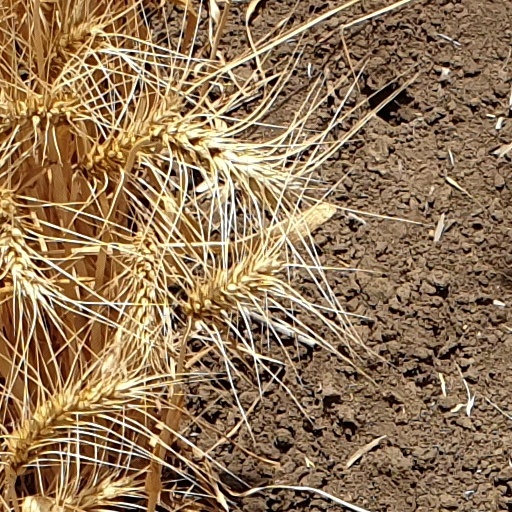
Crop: wheat